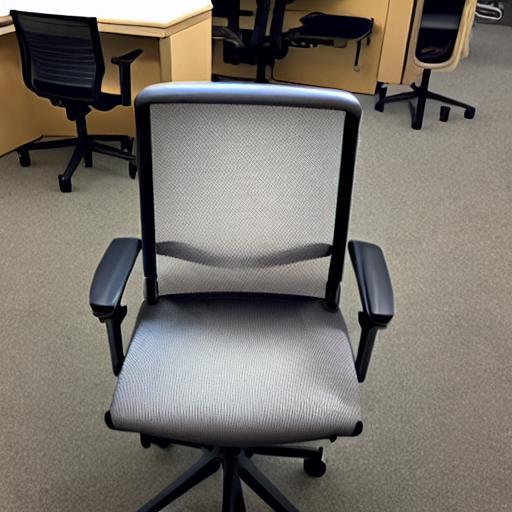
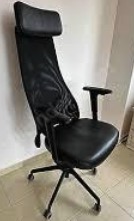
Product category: items_chair
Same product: no